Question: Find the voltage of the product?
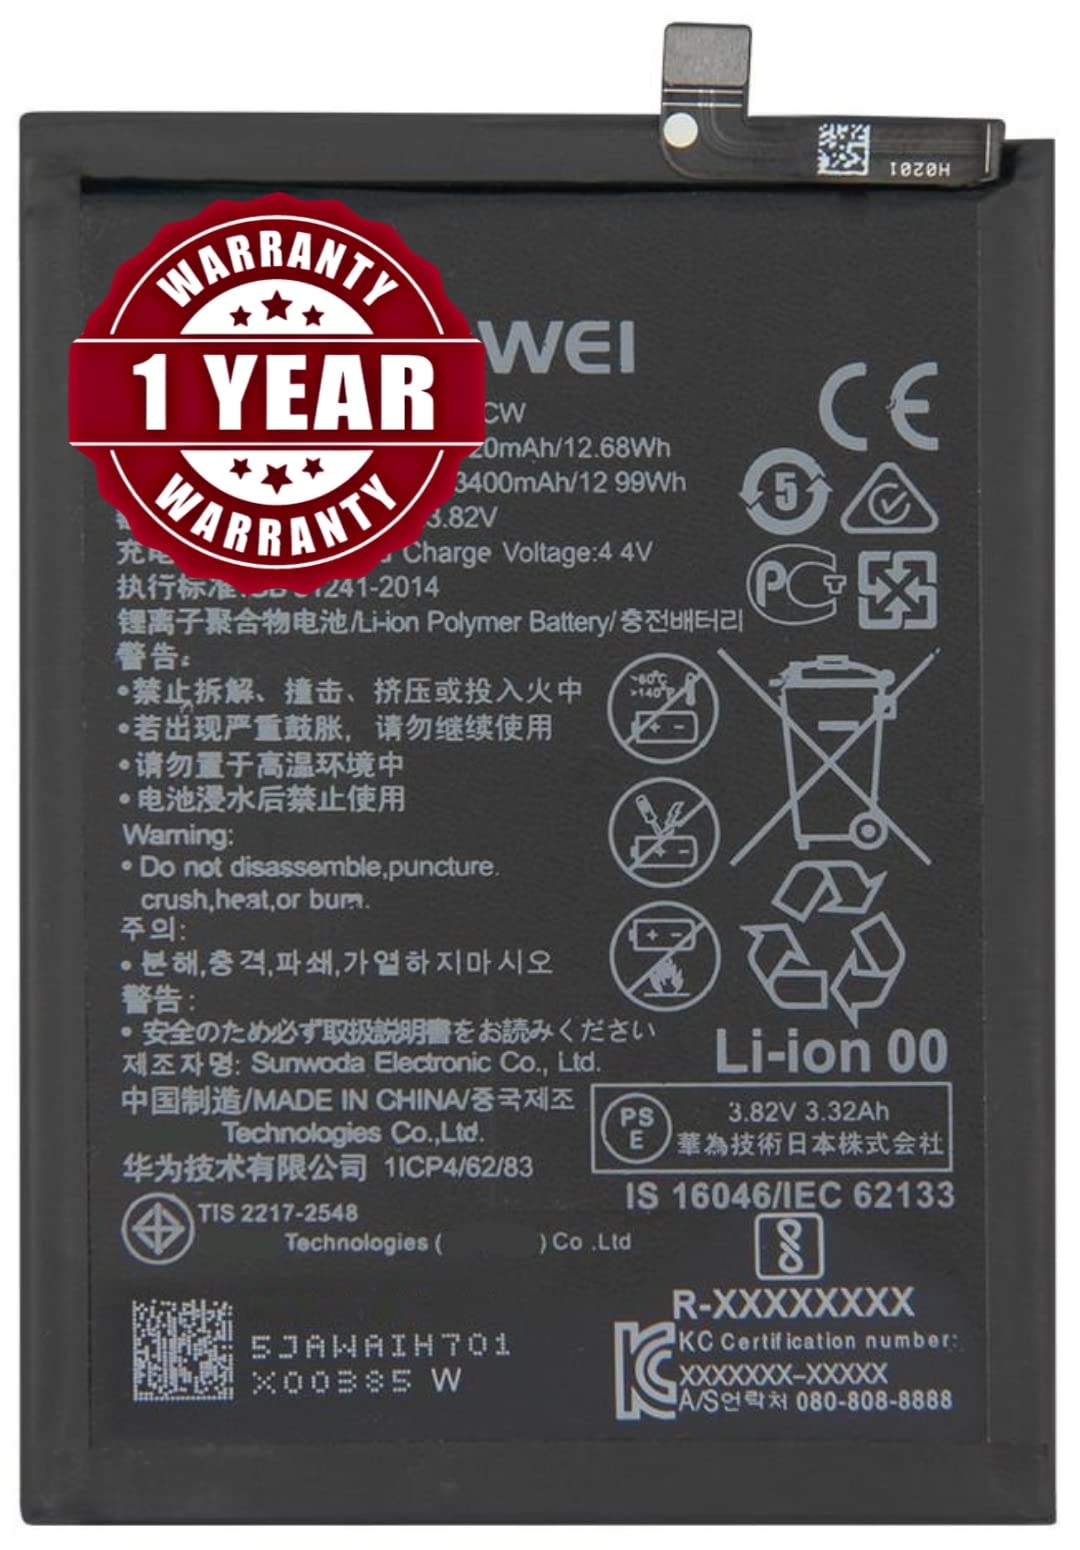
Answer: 3.82 volt